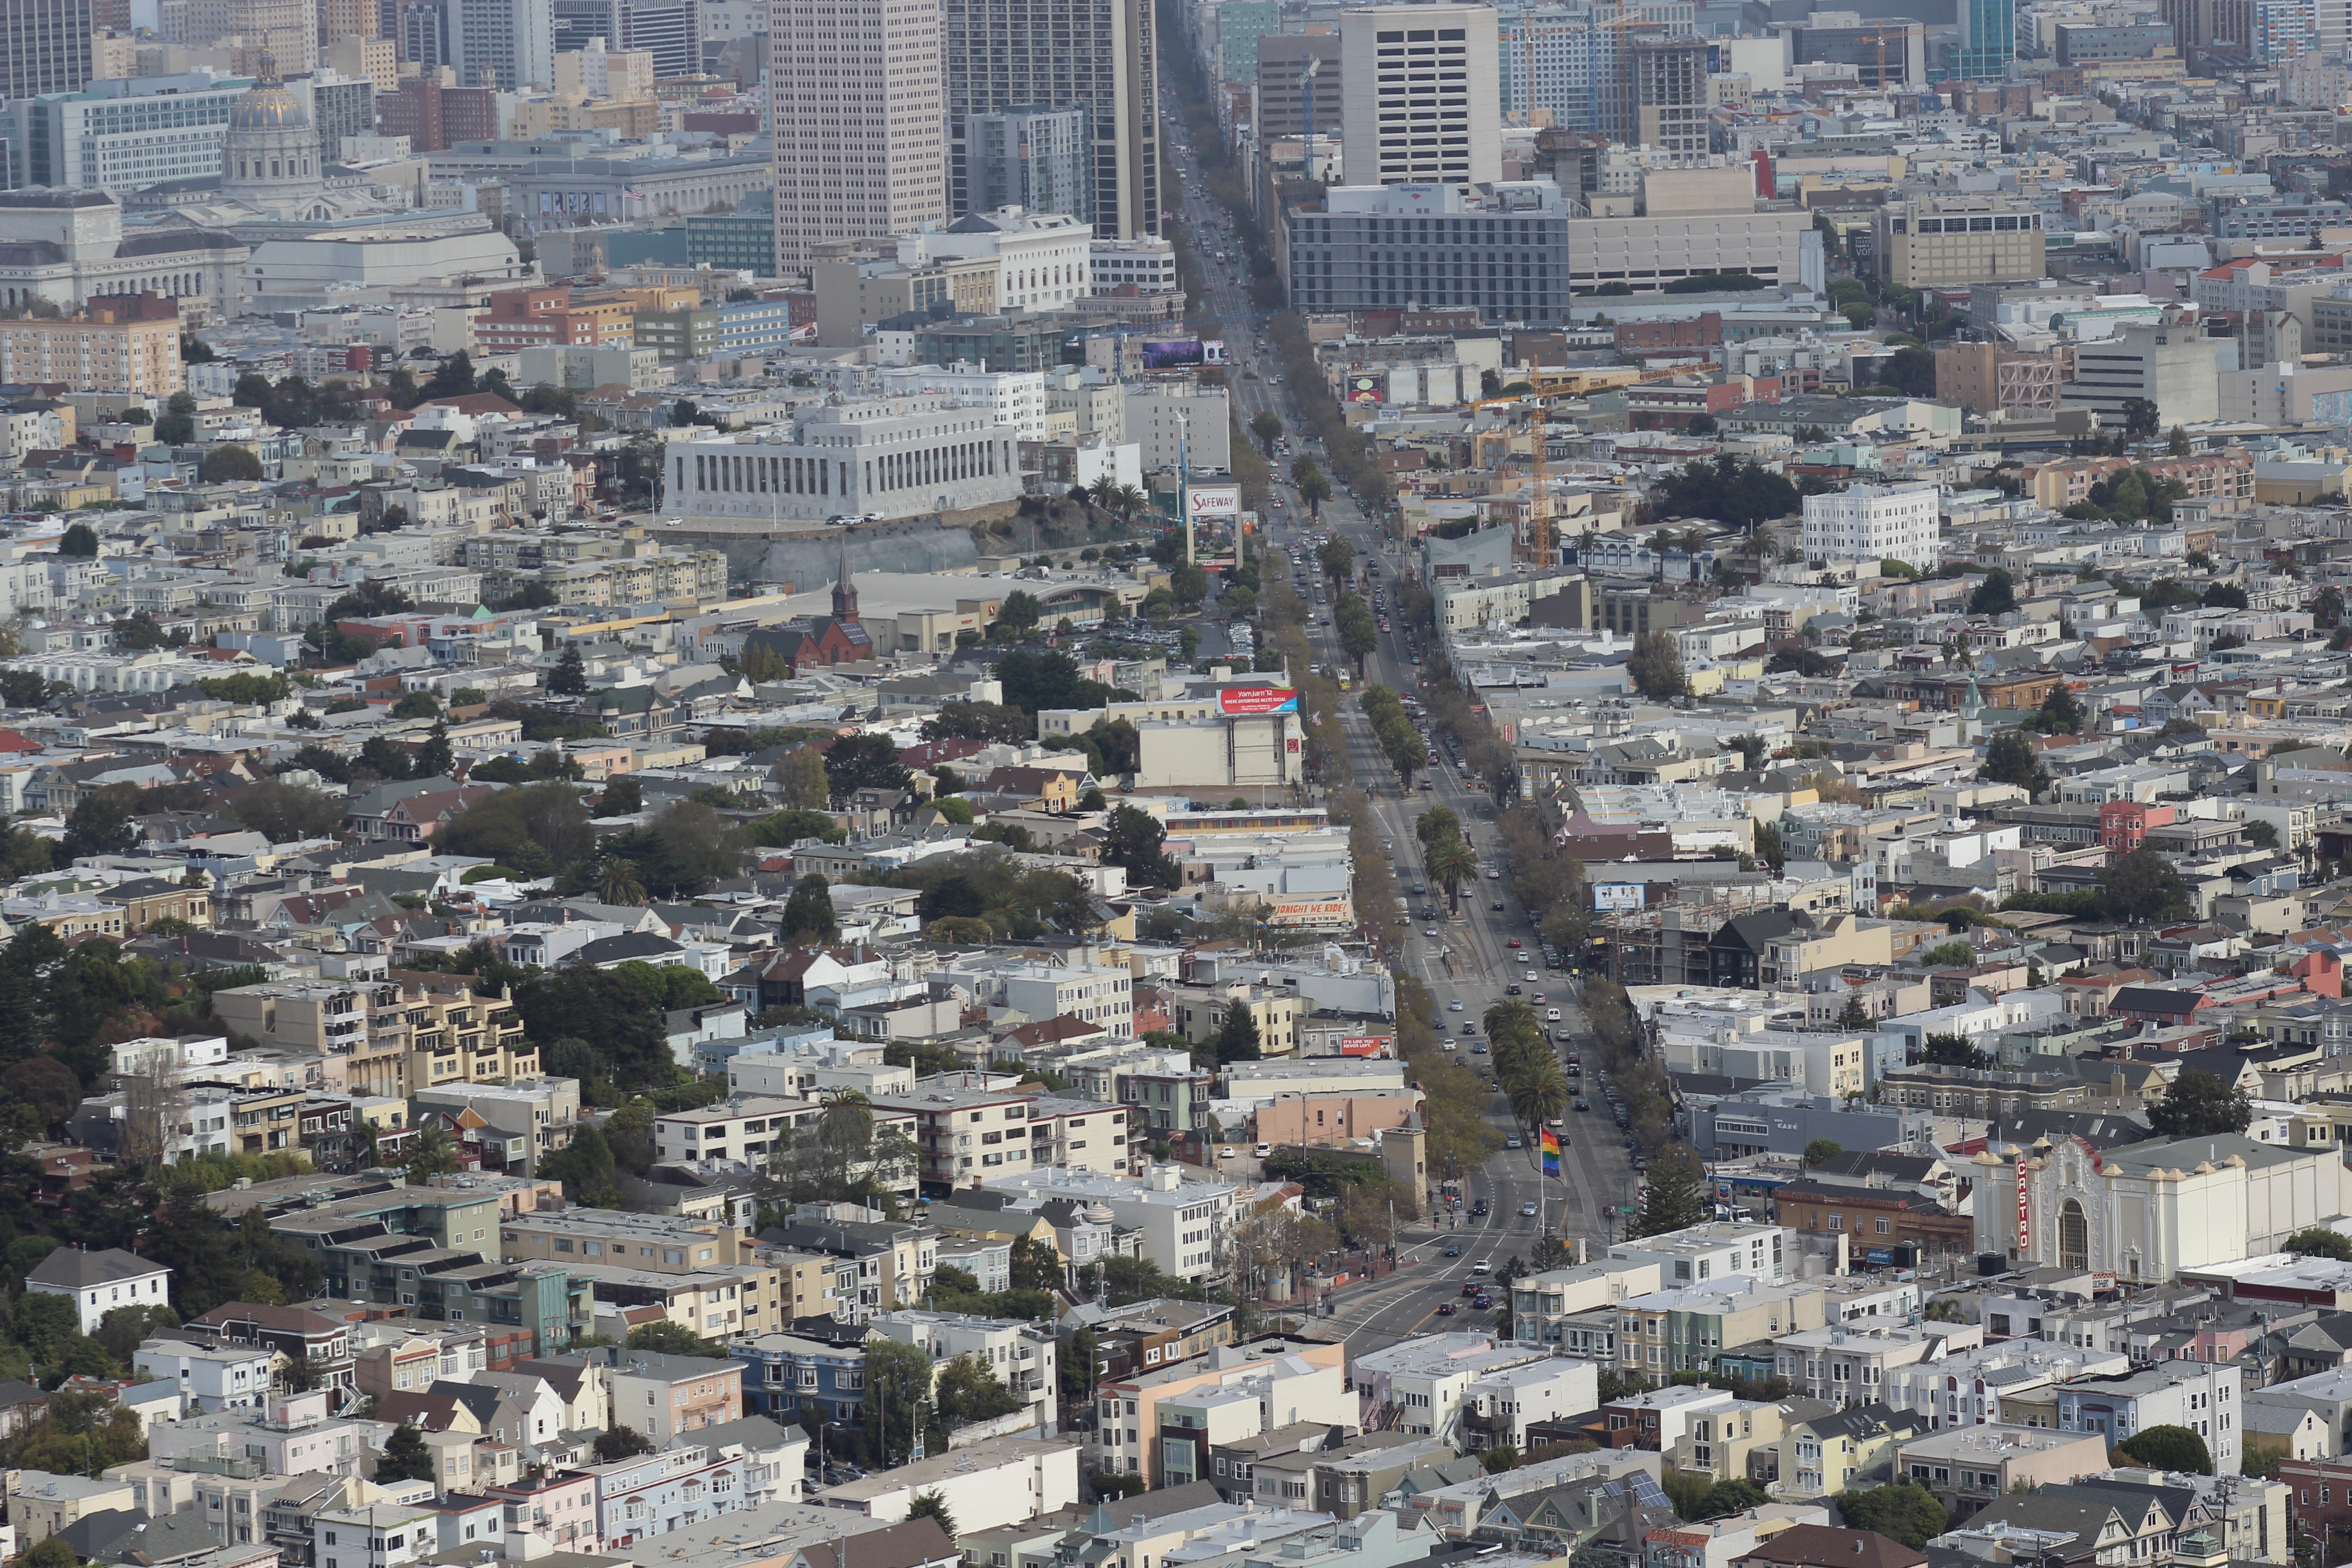
road, skyline, town, view, city, skyscraper, urban, cityscape, downtown, san francisco, suburb, california, tower block, slum, metropolis, neighbourhood, bird's eye view, aerial photography, urban area, main street, residential area, human settlement, metropolitan area